Lui Paewai

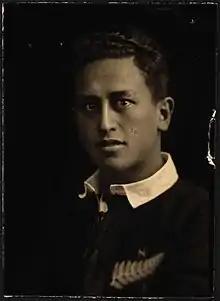

Lui Paewai (10 August 1906 – 2 January 1970) was a New Zealand rugby union player. A five-eighth and full-back, Paewai represented Hawke's Bay and Auckland at a provincial level, and was a member of the New Zealand national side, the All Blacks, in 1923 and 1924. He played eight matches for the All Blacks but did not play any internationals. He is generally regarded as being the youngest ever All Black, making his debut at the age of 17 years 36 days.